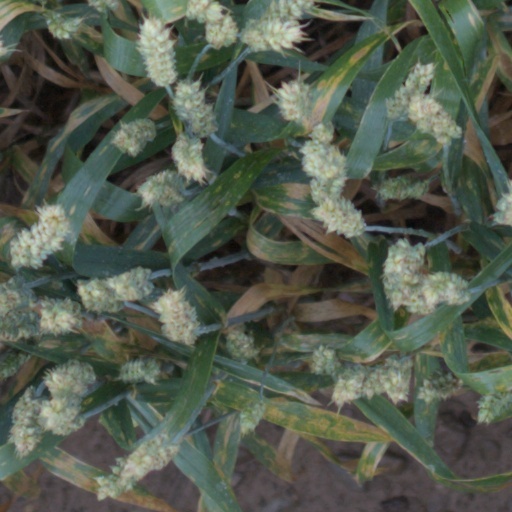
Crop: wheat